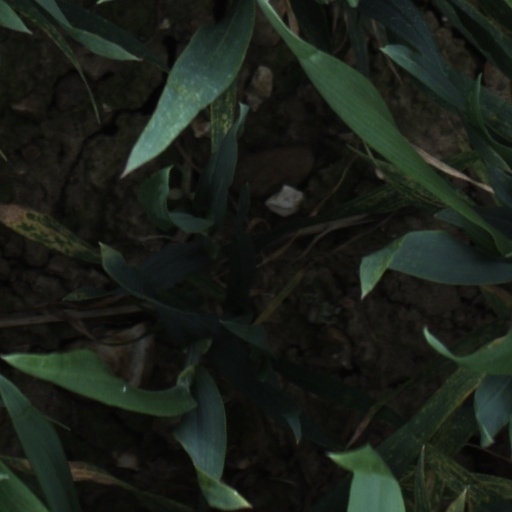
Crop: wheat